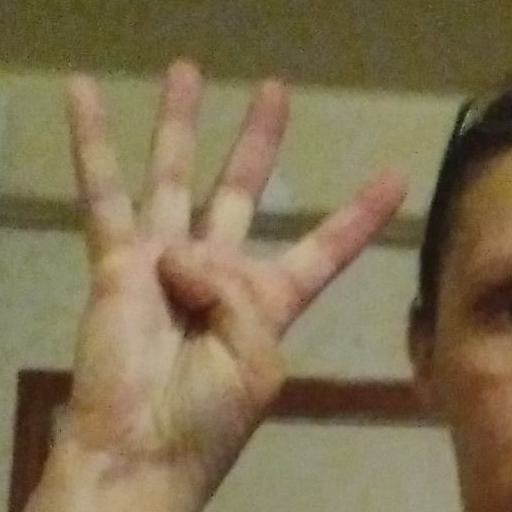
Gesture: four